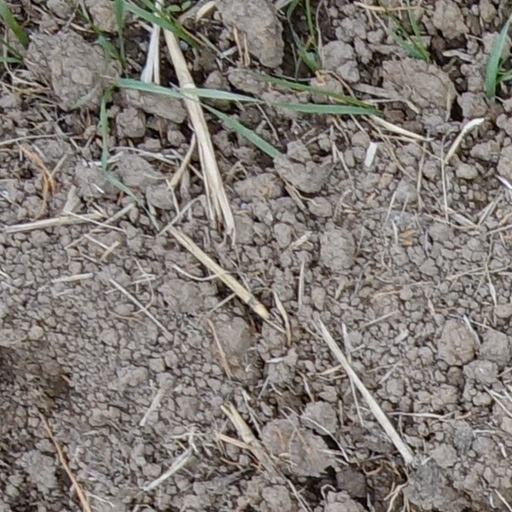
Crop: wheat